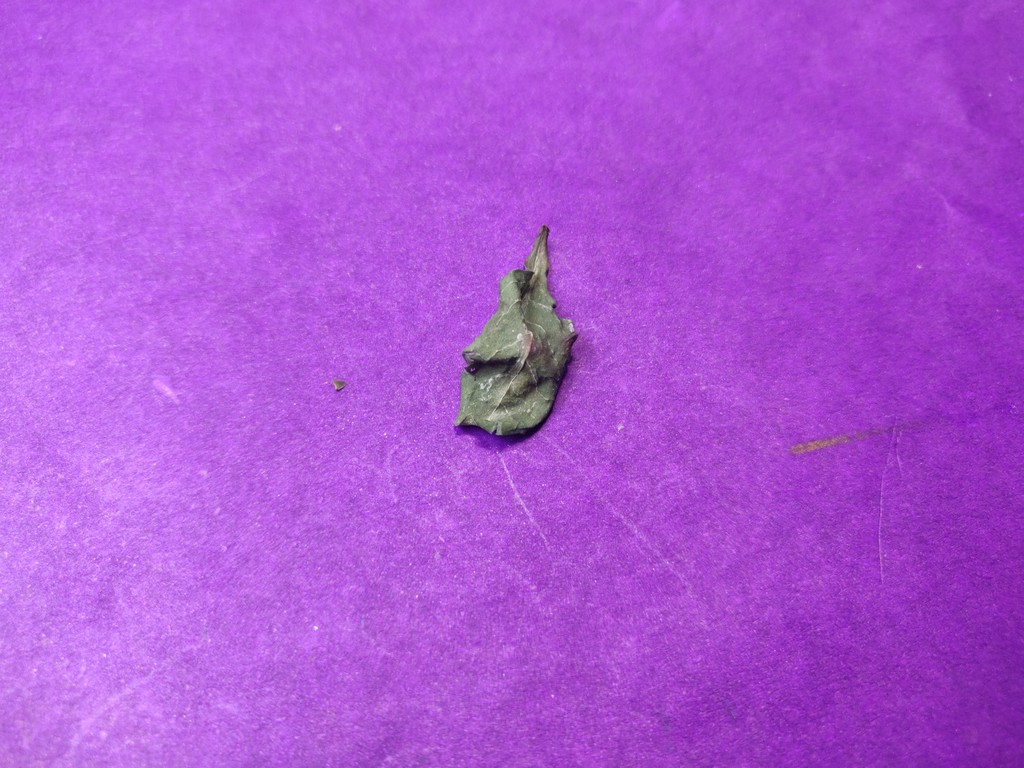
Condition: Dried
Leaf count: single
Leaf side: unknown